Ranuccio I Farnese

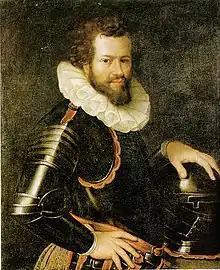

Ranuccio I Farnese (28 March 1569 – 5 March 1622) reigned as Duke of Parma, Piacenza and Castro from 1592. A firm believer in absolute monarchy, Ranuccio, in 1594, centralised the administration of Parma and Piacenza, thus rescinding the nobles' hitherto vast prerogative.